Carrizozo Woman's Club

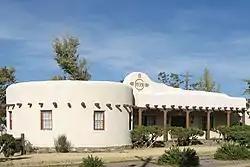

The Carrizozo Woman's Club, at 908 Eleventh St., Carrizozo, New Mexico is a woman's club. Its building was constructed in 1939 and was listed on the National Register of Historic Places in 2003.